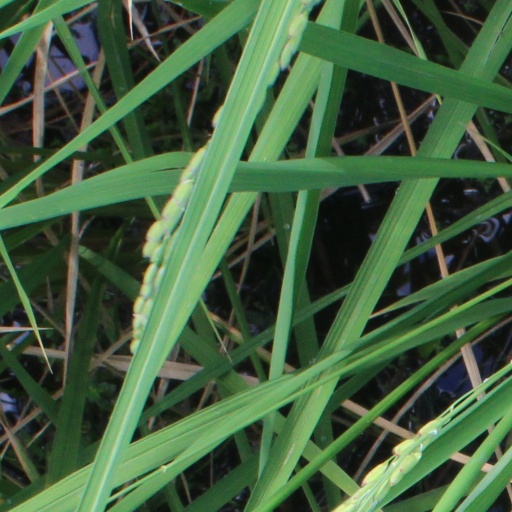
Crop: rice